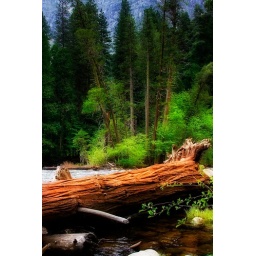
Fallen tree lying in the Merced river in Yosemite valley.